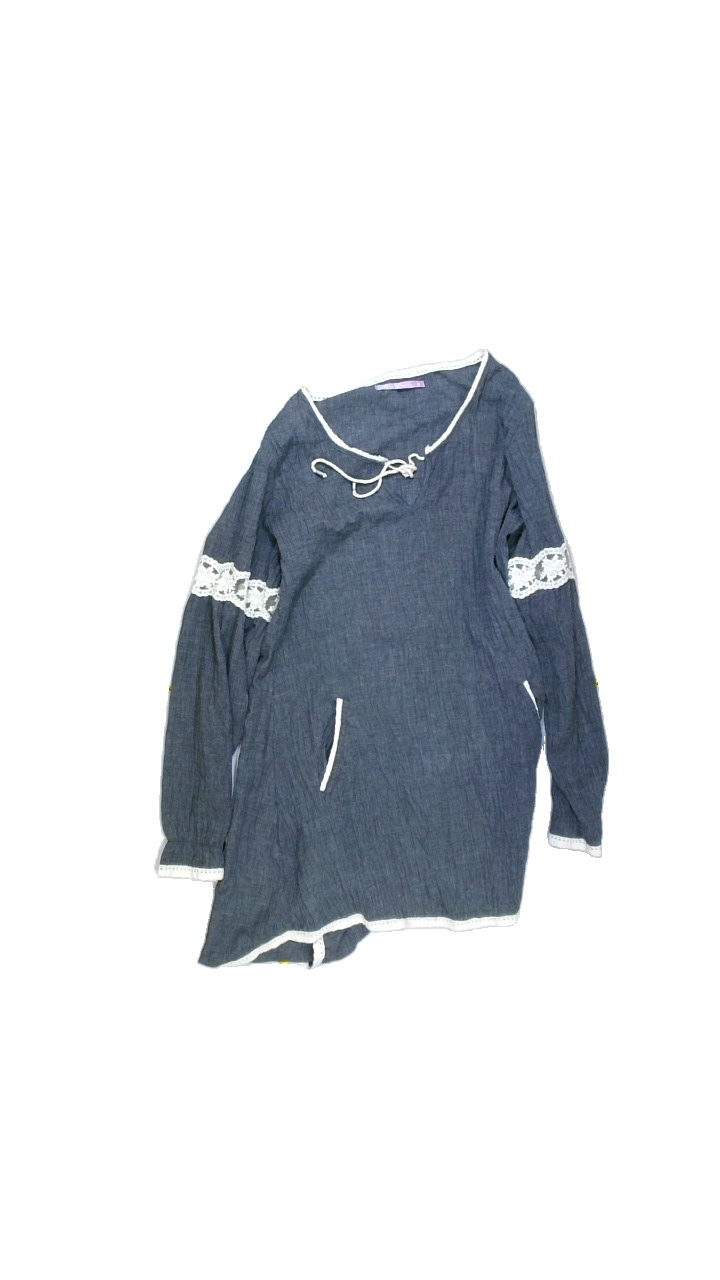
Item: Top (Ladies)
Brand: Not Applicable
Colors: Grey
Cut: Long, V-collar
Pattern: Lace
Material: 100% Cott
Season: All
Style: No trend
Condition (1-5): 2
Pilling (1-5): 1
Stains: No
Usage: Recycle
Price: <50